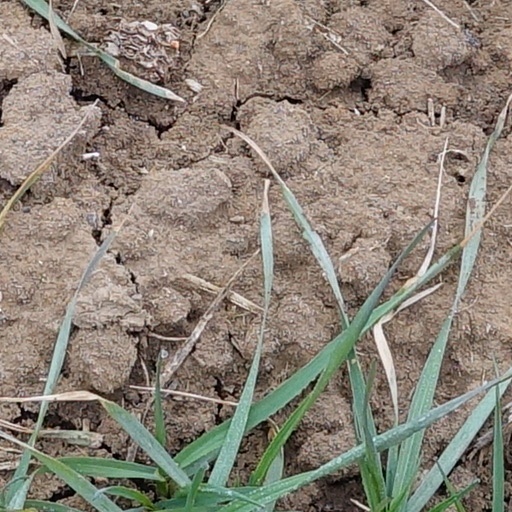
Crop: wheat